Saturn L-Series

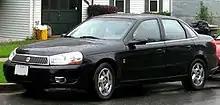
2003–2005 facelift

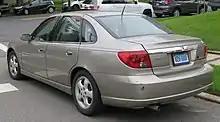
2003–2005 Saturn L-Series (rear view)

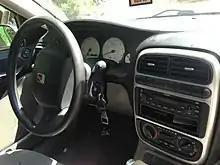
Interior of a 2003 Saturn L200 sedan

In 2005, a recall was issued pursuant to a defect petition by the North Carolina Consumers Council, a consumer nonprofit advocacy organization, alleging repeat brake and tail light failures. The resulting recall affected more than 300,000 vehicles in the United States and Canada. Later that same year, the North Carolina Consumers Council petitioned for an investigation into timing chain failures and subsequent engine failures across the model lineup for vehicles using the 2.2L engine. The resulting recall affected only a small number of vehicles built in a four-month period in late 2000 and early 2001. The organization reported that complaints of engine failure due to a defective timing chain design persist to this day and requests for recall expansions have largely been ignored. The organization has gone so far as to make its first recommendation against the purchase of a vehicle in its more than forty-year history due in part to this timing chain defect.